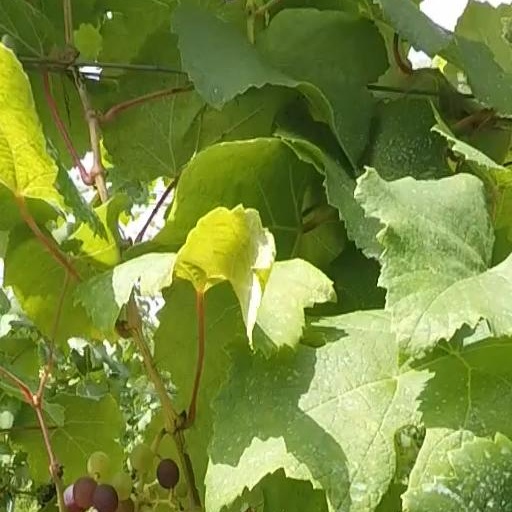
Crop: grape